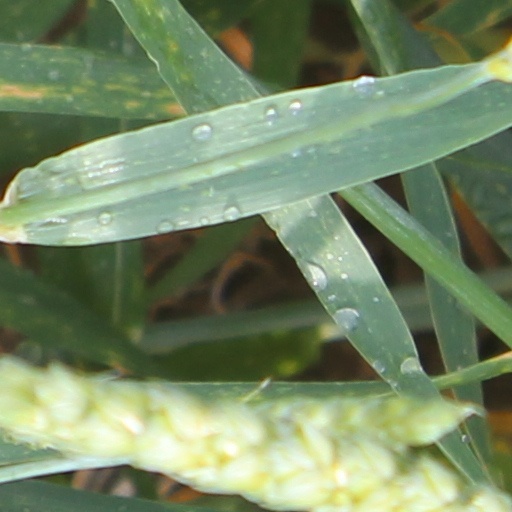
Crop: wheat